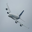
Label: airplane